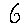
Label: 6